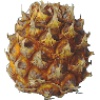
Label: pineapple_mini